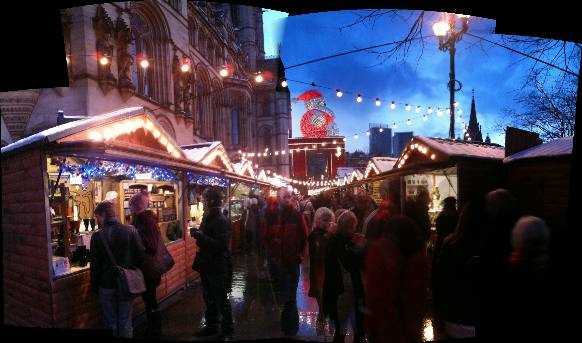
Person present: Yes